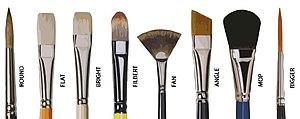
Une brosse à peindre est une brosse destinée à enduire une surface de peinture, soit pour la décoration, soit dans un ouvrage artistique.